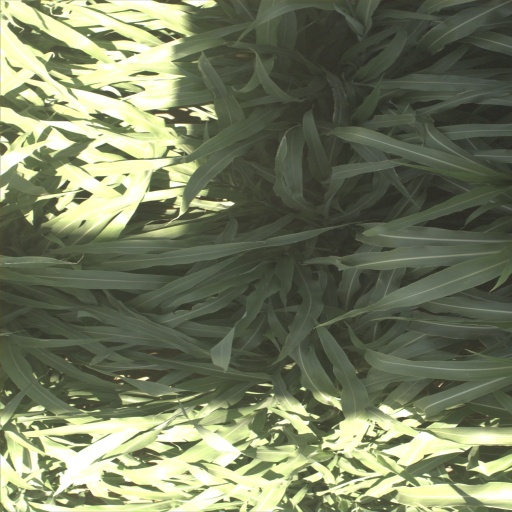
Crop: sorghum